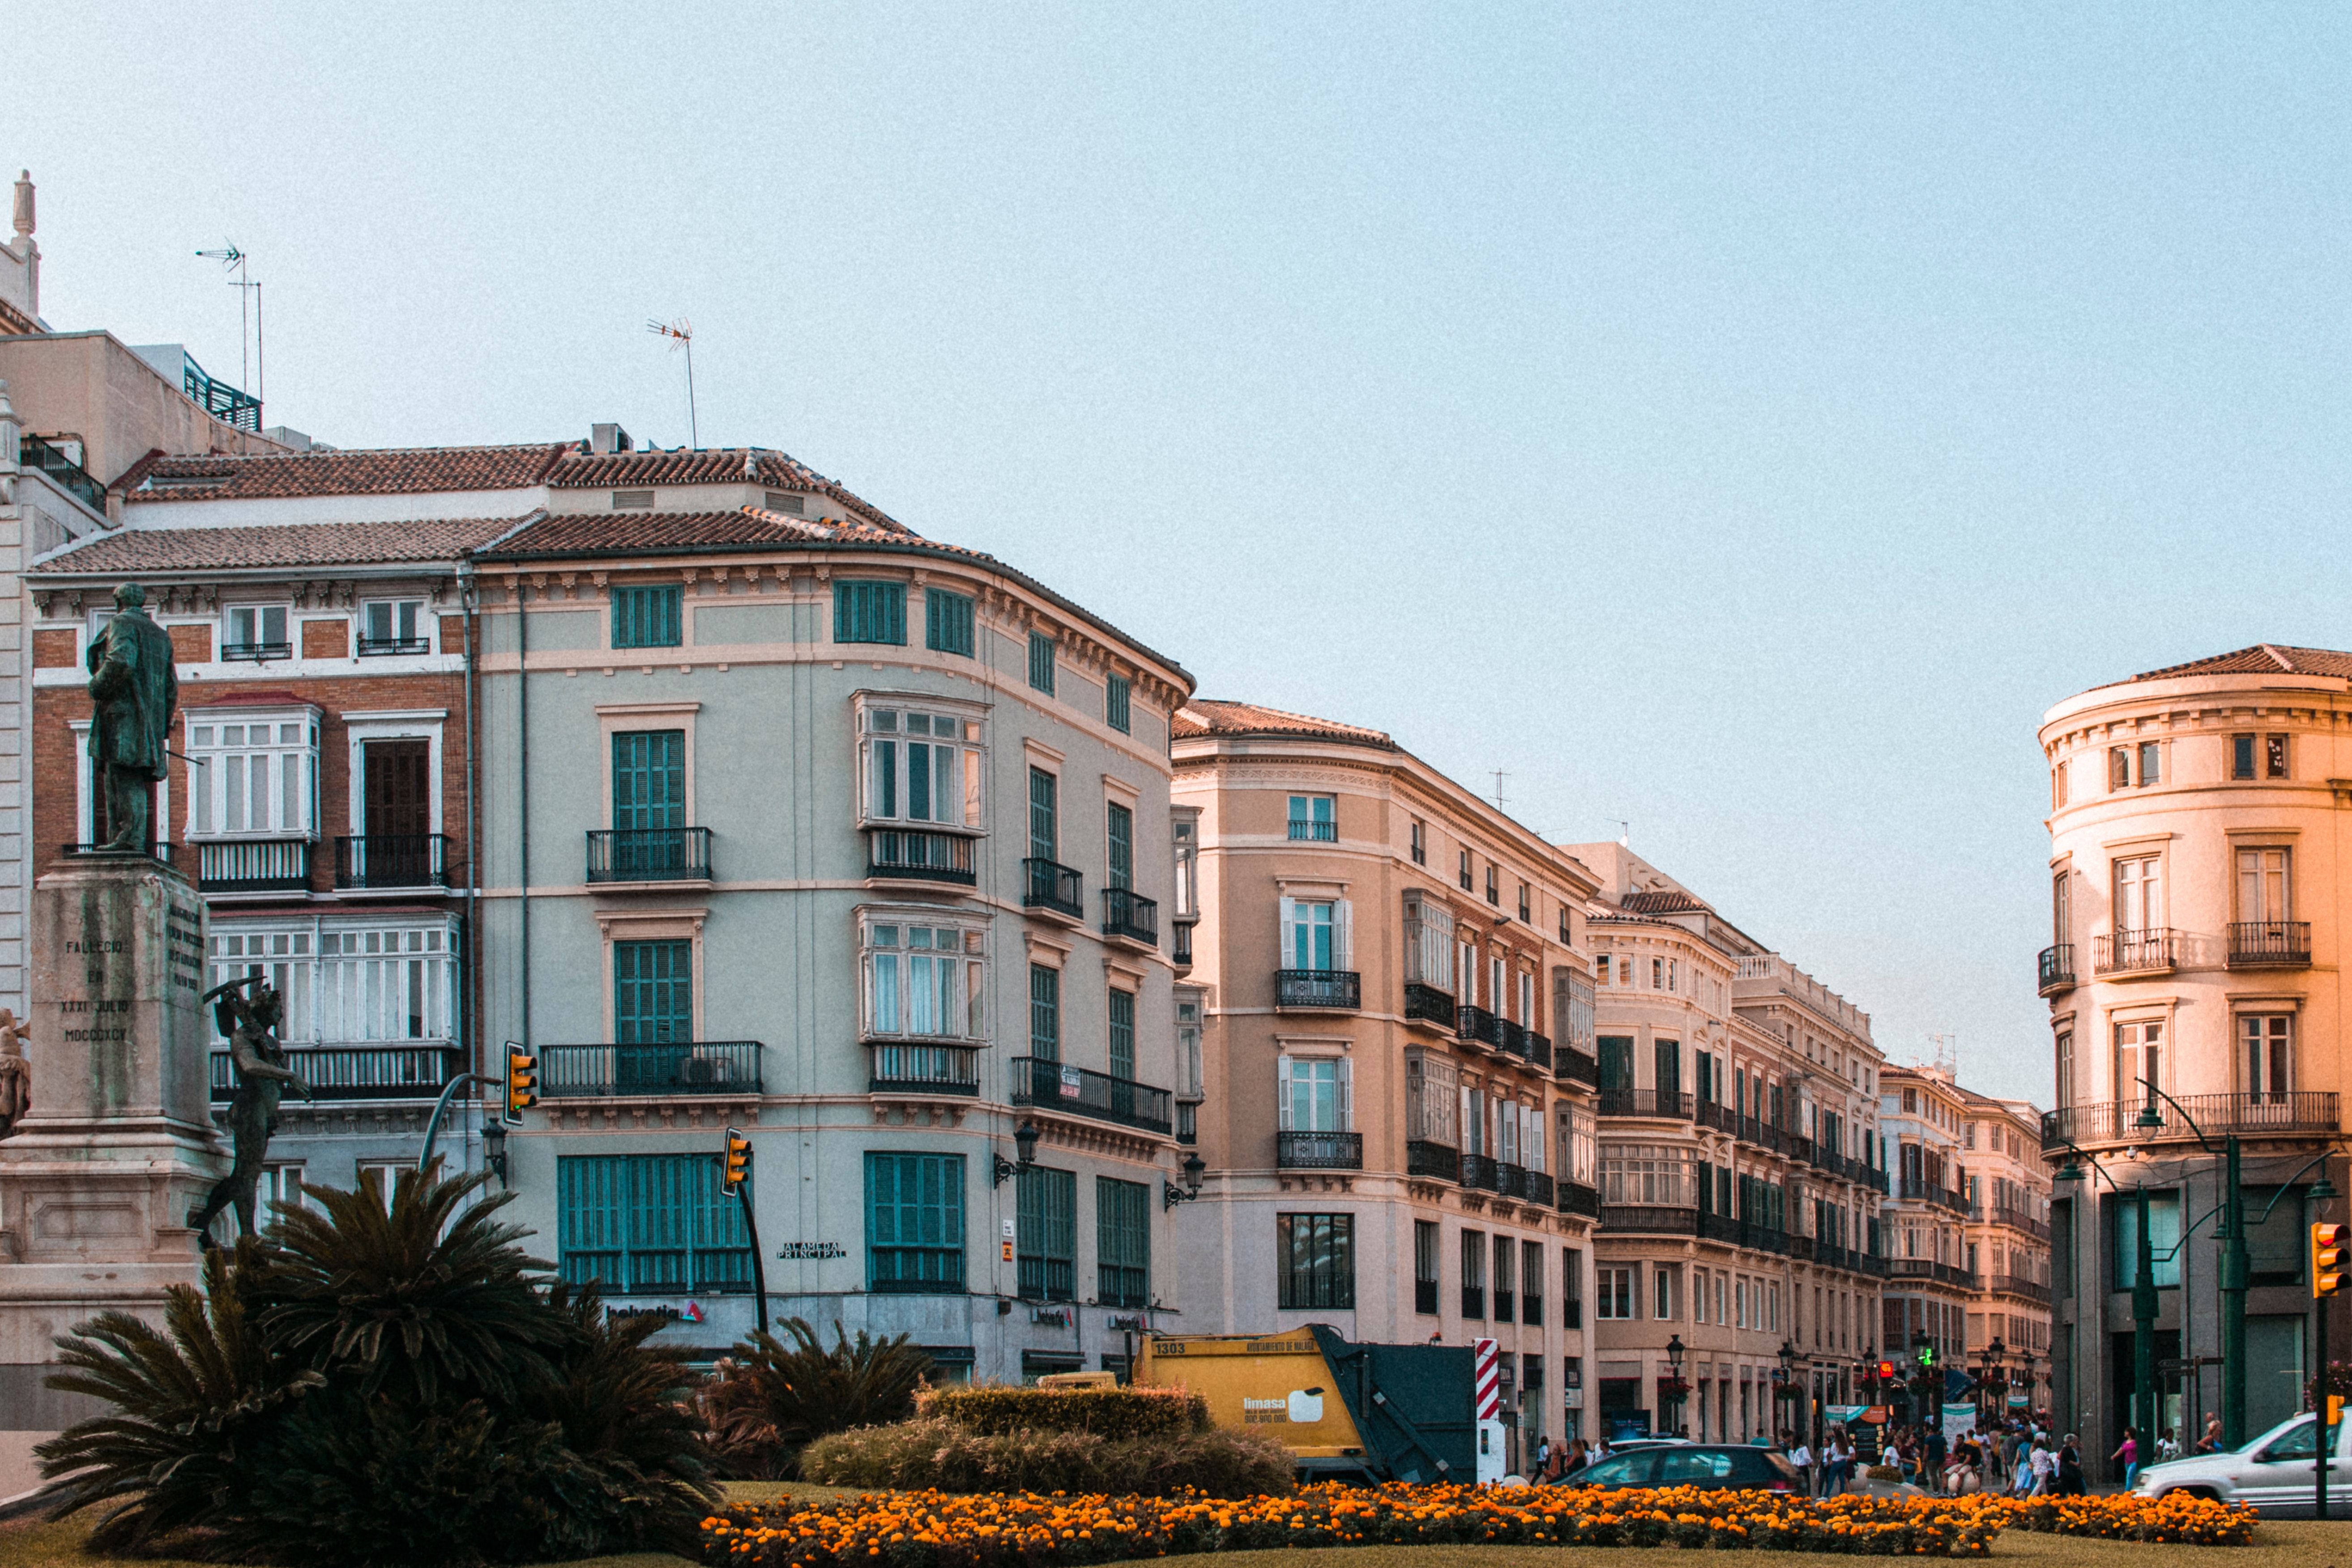
architecture, building, landmark, urban area, town, city, human settlement, facade, sky, house, residential area, mixed use, neighbourhood, tree, town square, downtown, street, metropolitan area, metropolis, home, apartment, palace, window, tourism, classical architecture, vacation, road, winter, plaza, condominium, urban design